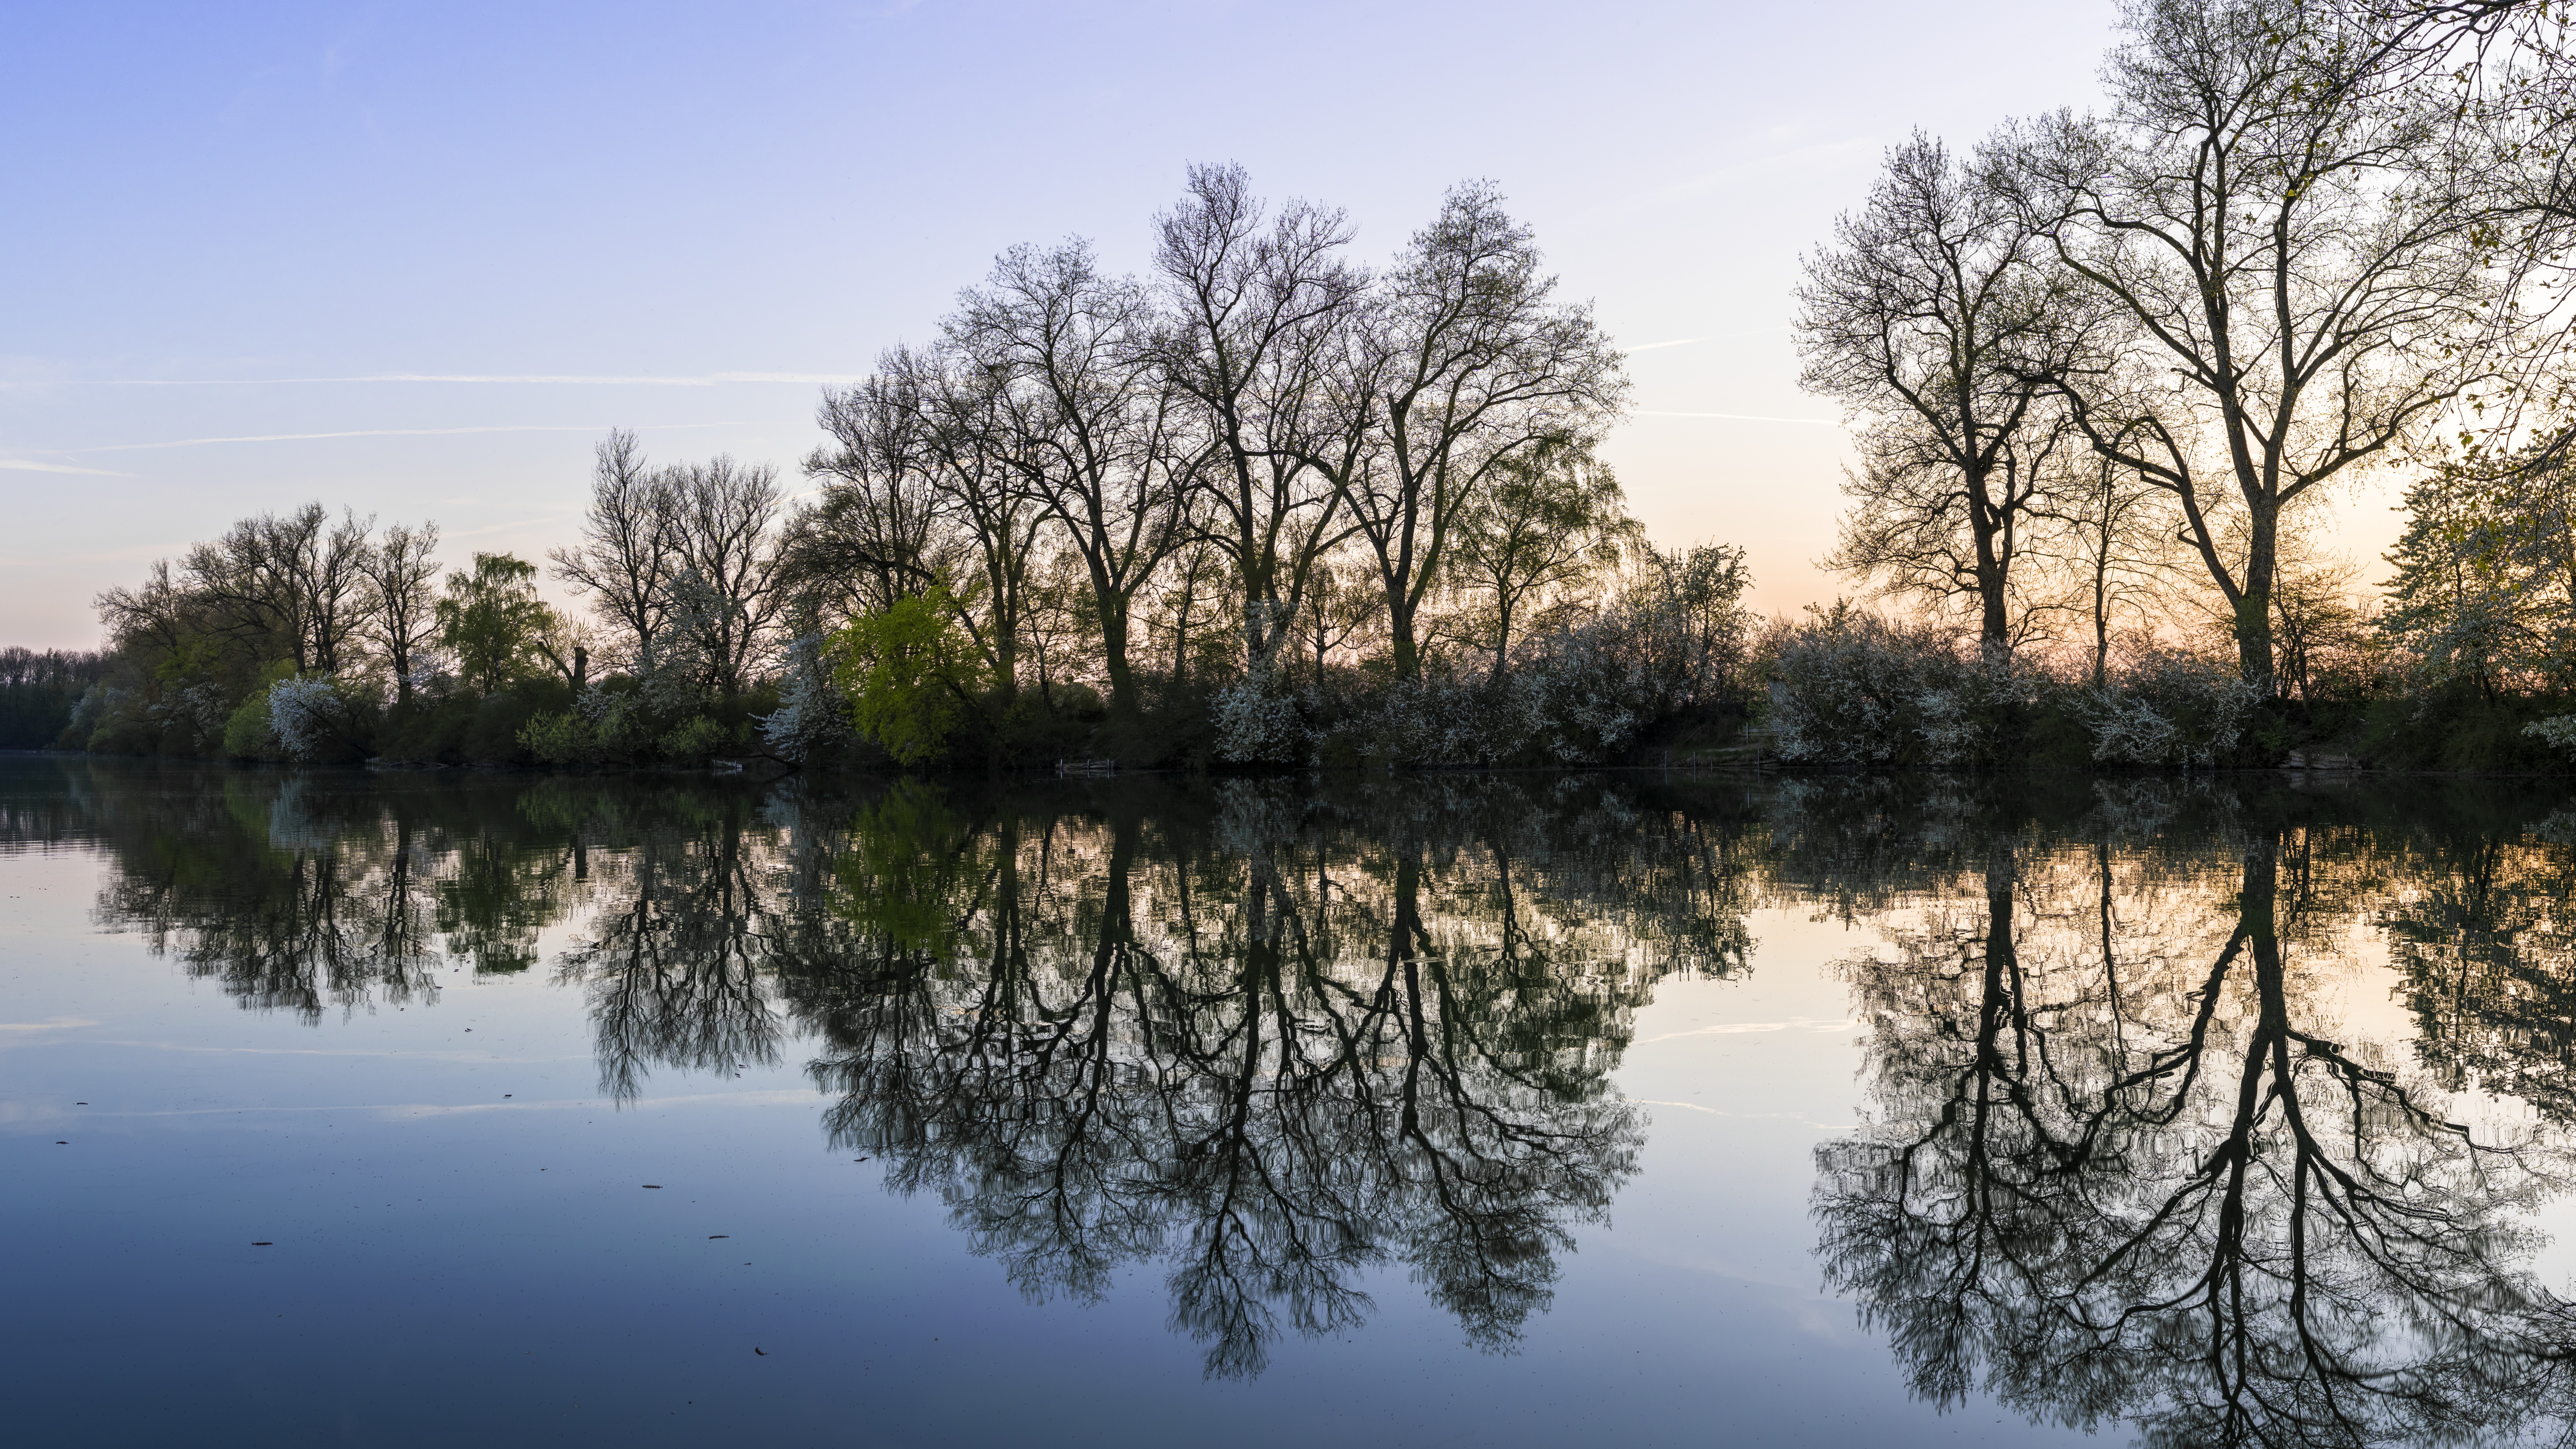
reflection, water, waterway, tree, nature, body of water, sky, bank, wetland, woody plant, river, lake, bayou, plant, leaf, morning, branch, floodplain, pond, spring, swamp, water resources, calm, sunlight, landscape, winter, watercourse, evening, reservoir, marsh, canal, grass, bog, riparian forest, cloud, fen